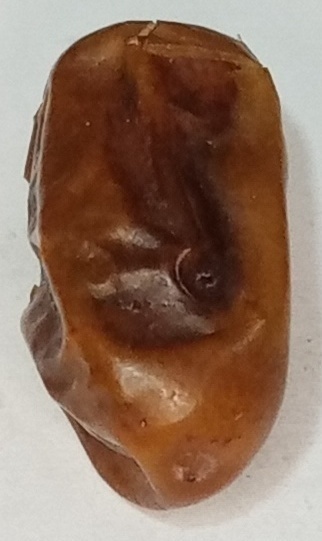
Variety: fasli-toto
Size: large
Grade: grade-1